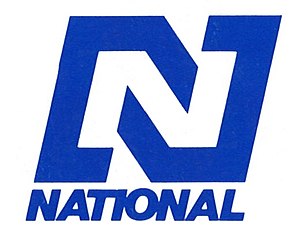
New Zealand National Party
Partiets logo i 1990'erne
New Zealand National Party er et centrum-højre politisk parti på New Zealand, og en af de to store partier i New Zealands politik. Partiet blev grundlagt i maj 1936 ved fusion mellem partierne United og Reform, hvilket gør det til landets næstældste politisk parti. Partiets nuværende leder er John Key.